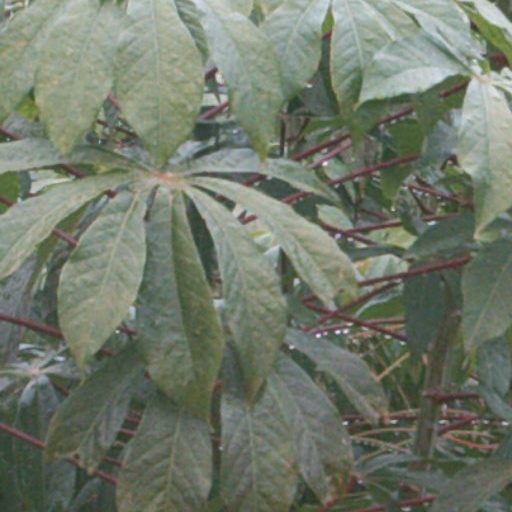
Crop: cassava